Banksia verticillata

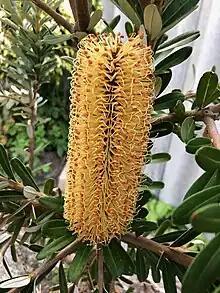
Banksia verticillata flower spike

The earliest known botanical collection of "B. verticillata" was made by Scottish surgeon and naturalist Archibald Menzies during the visit of the Vancouver Expedition to King George Sound in September and October 1791. As a result of this collection the species was introduced into cultivation in England, yet it did not result in formal publication of the species.